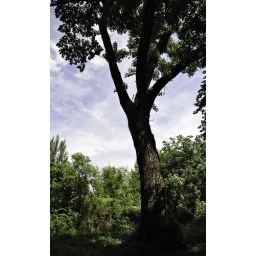
Massive tree with several impressive branches and thick brown bark, in a park, captured against a blue sky.